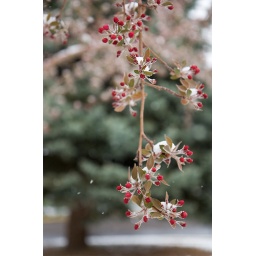
April in Denver: the trees think that it's spring, but the sky disagrees.